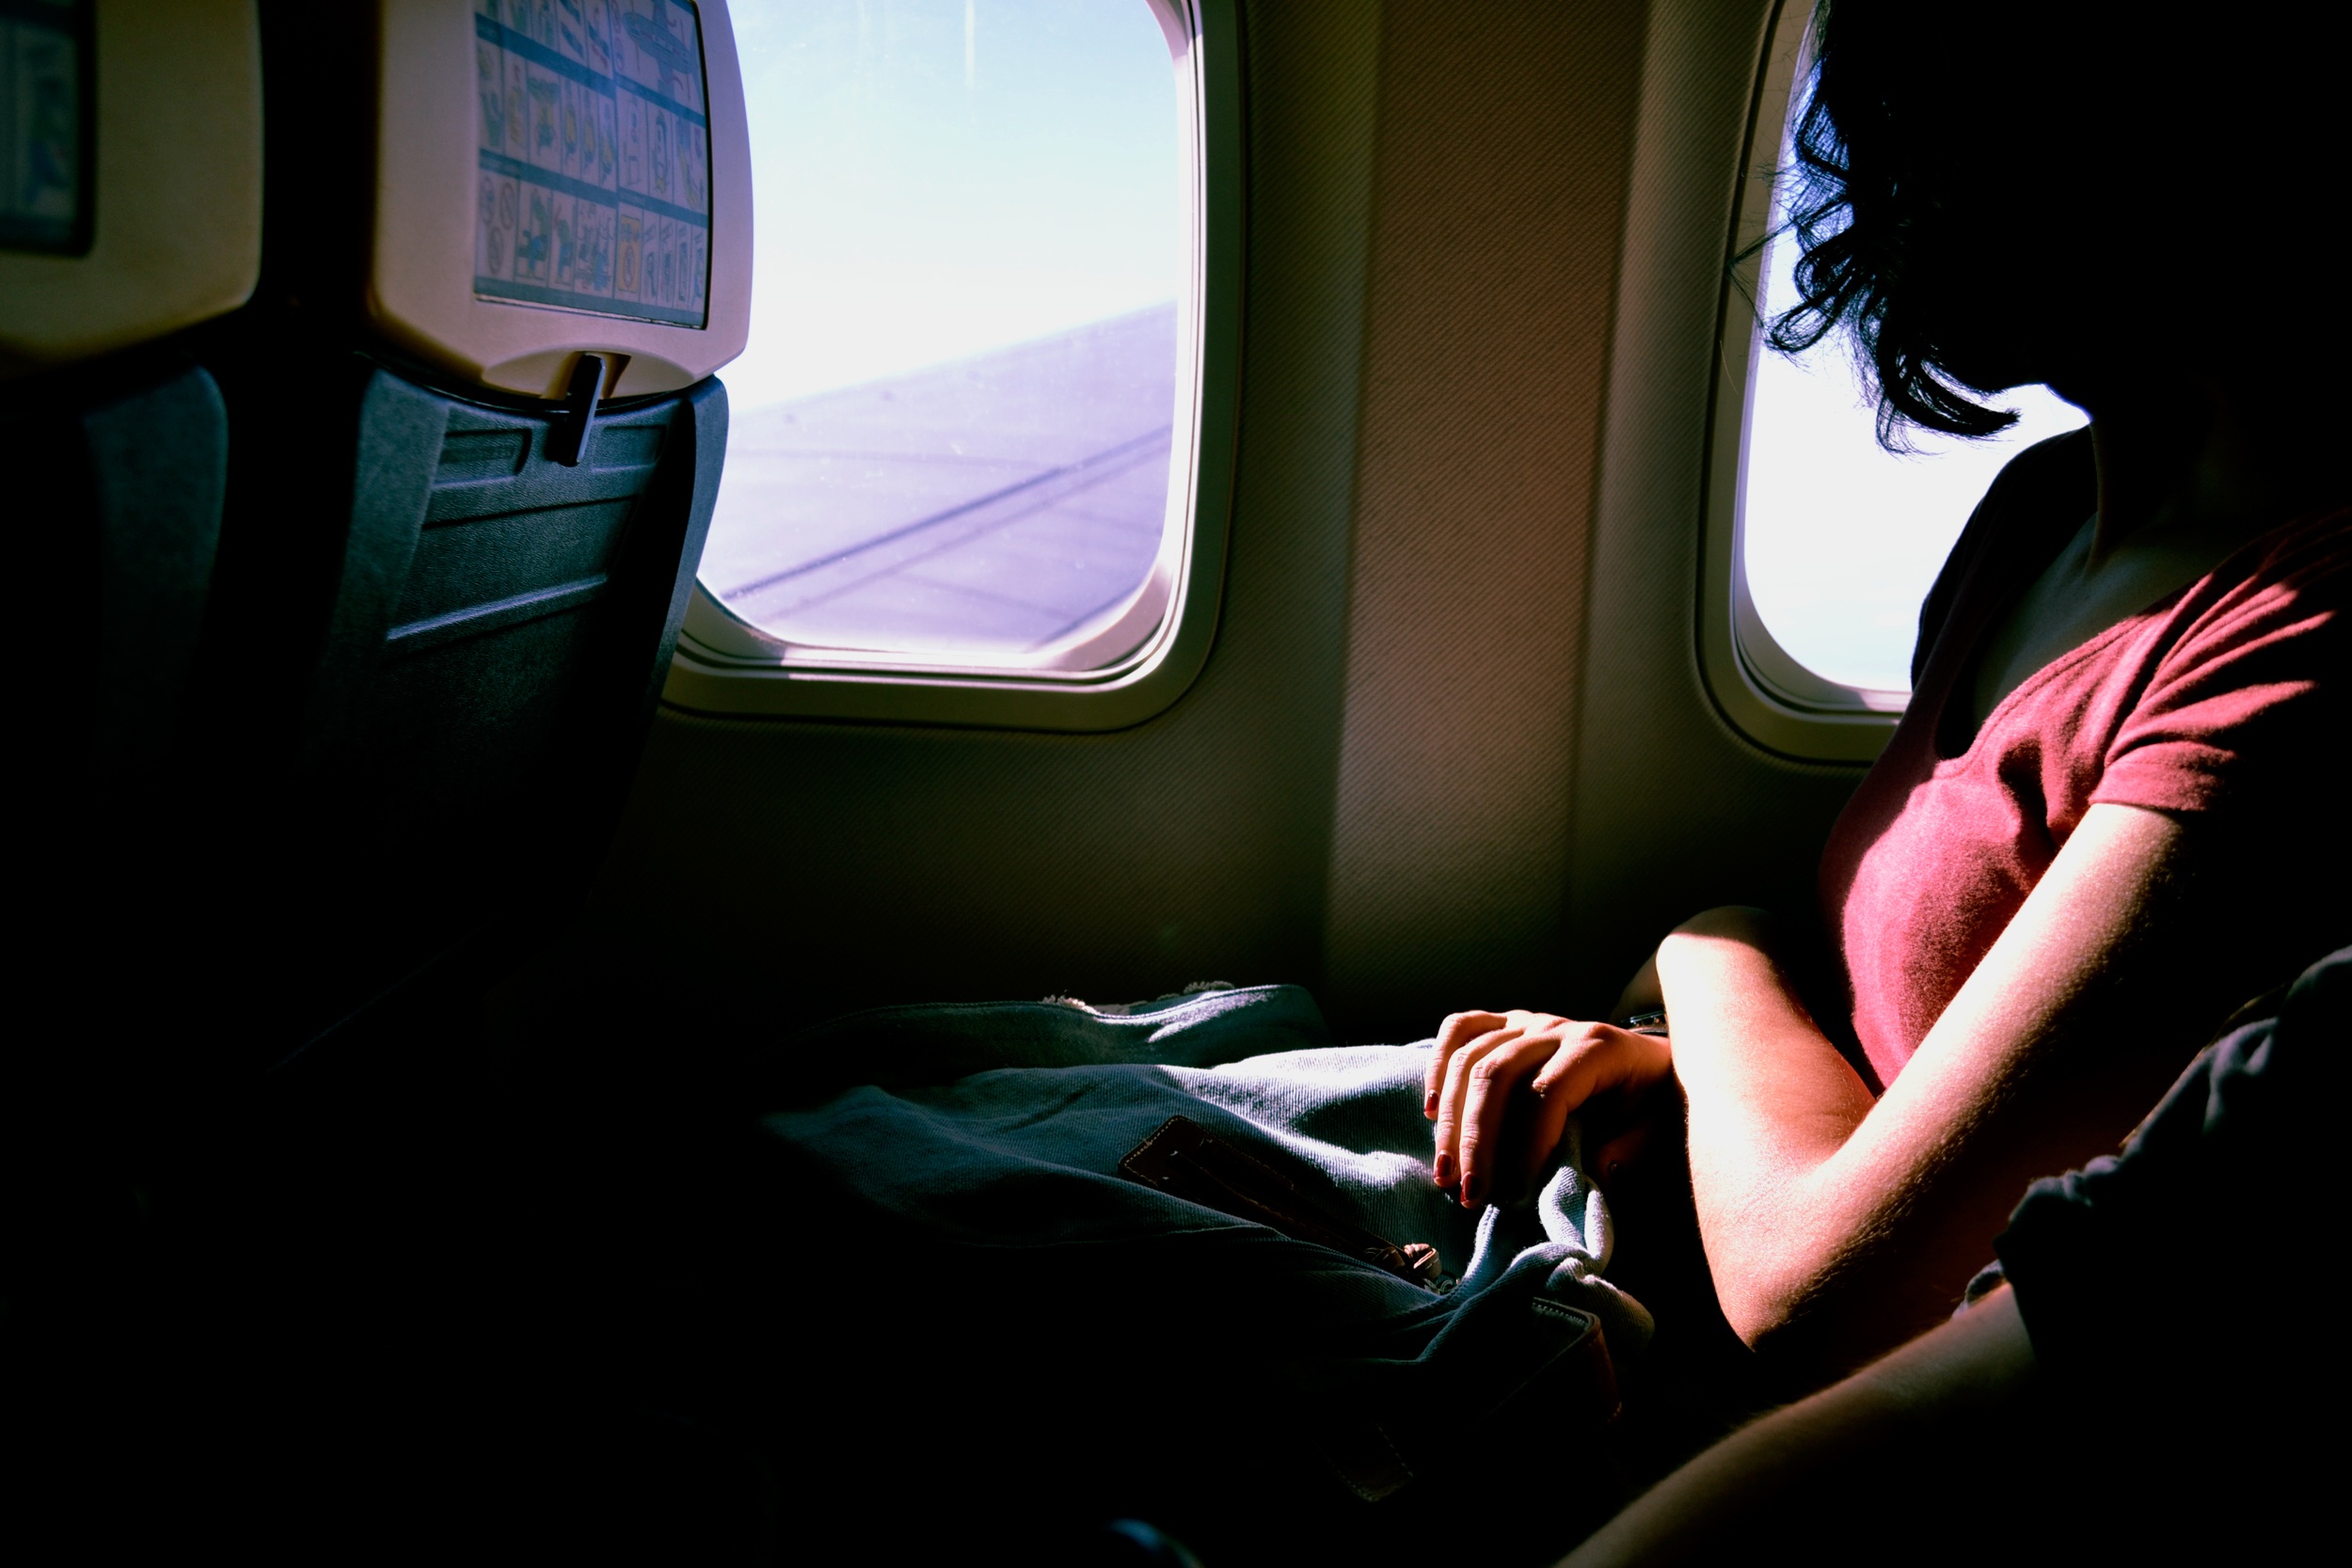
person, light, photography, travel, airplane, plane, color, sitting, darkness, emotion, screenshot